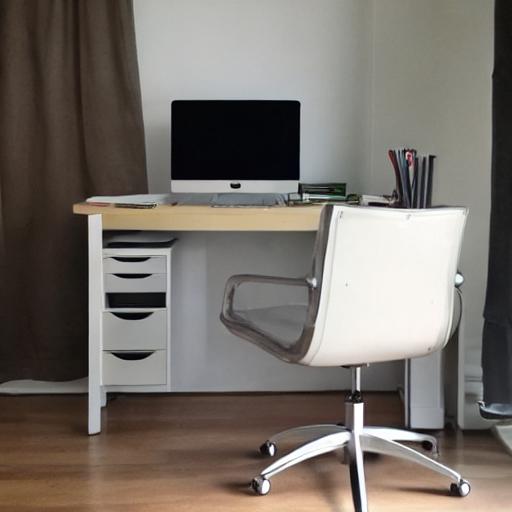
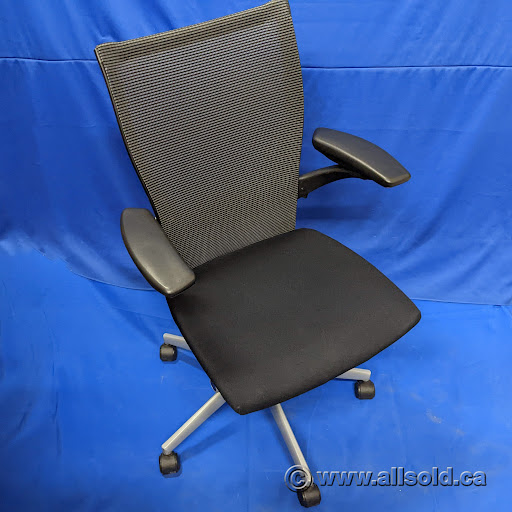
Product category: items_chair
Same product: no